Secrets (1933 film)

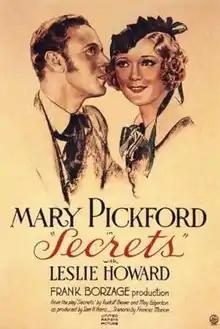
Theatrical poster

Secrets is a 1933 American pre-Code Western film directed by Frank Borzage and starring Mary Pickford in her last film role. The film is a remake of "Secrets" (1924), a silent film starring Norma Talmadge, which was based on a 1922 play of the same name.